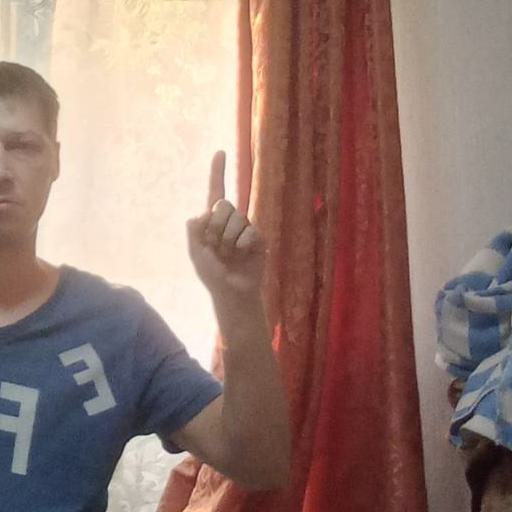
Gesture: one